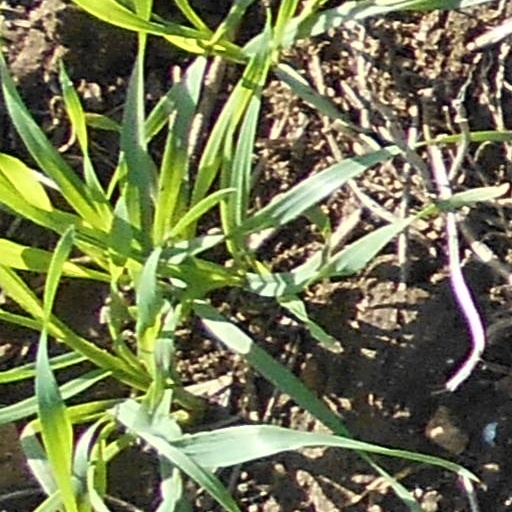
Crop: wheat